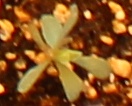
Label: Kochia